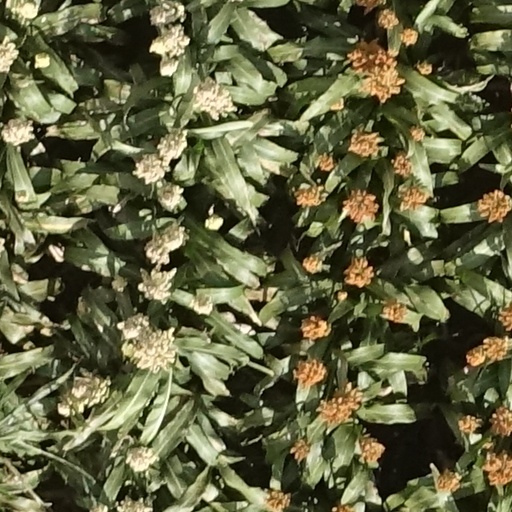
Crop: sorghum